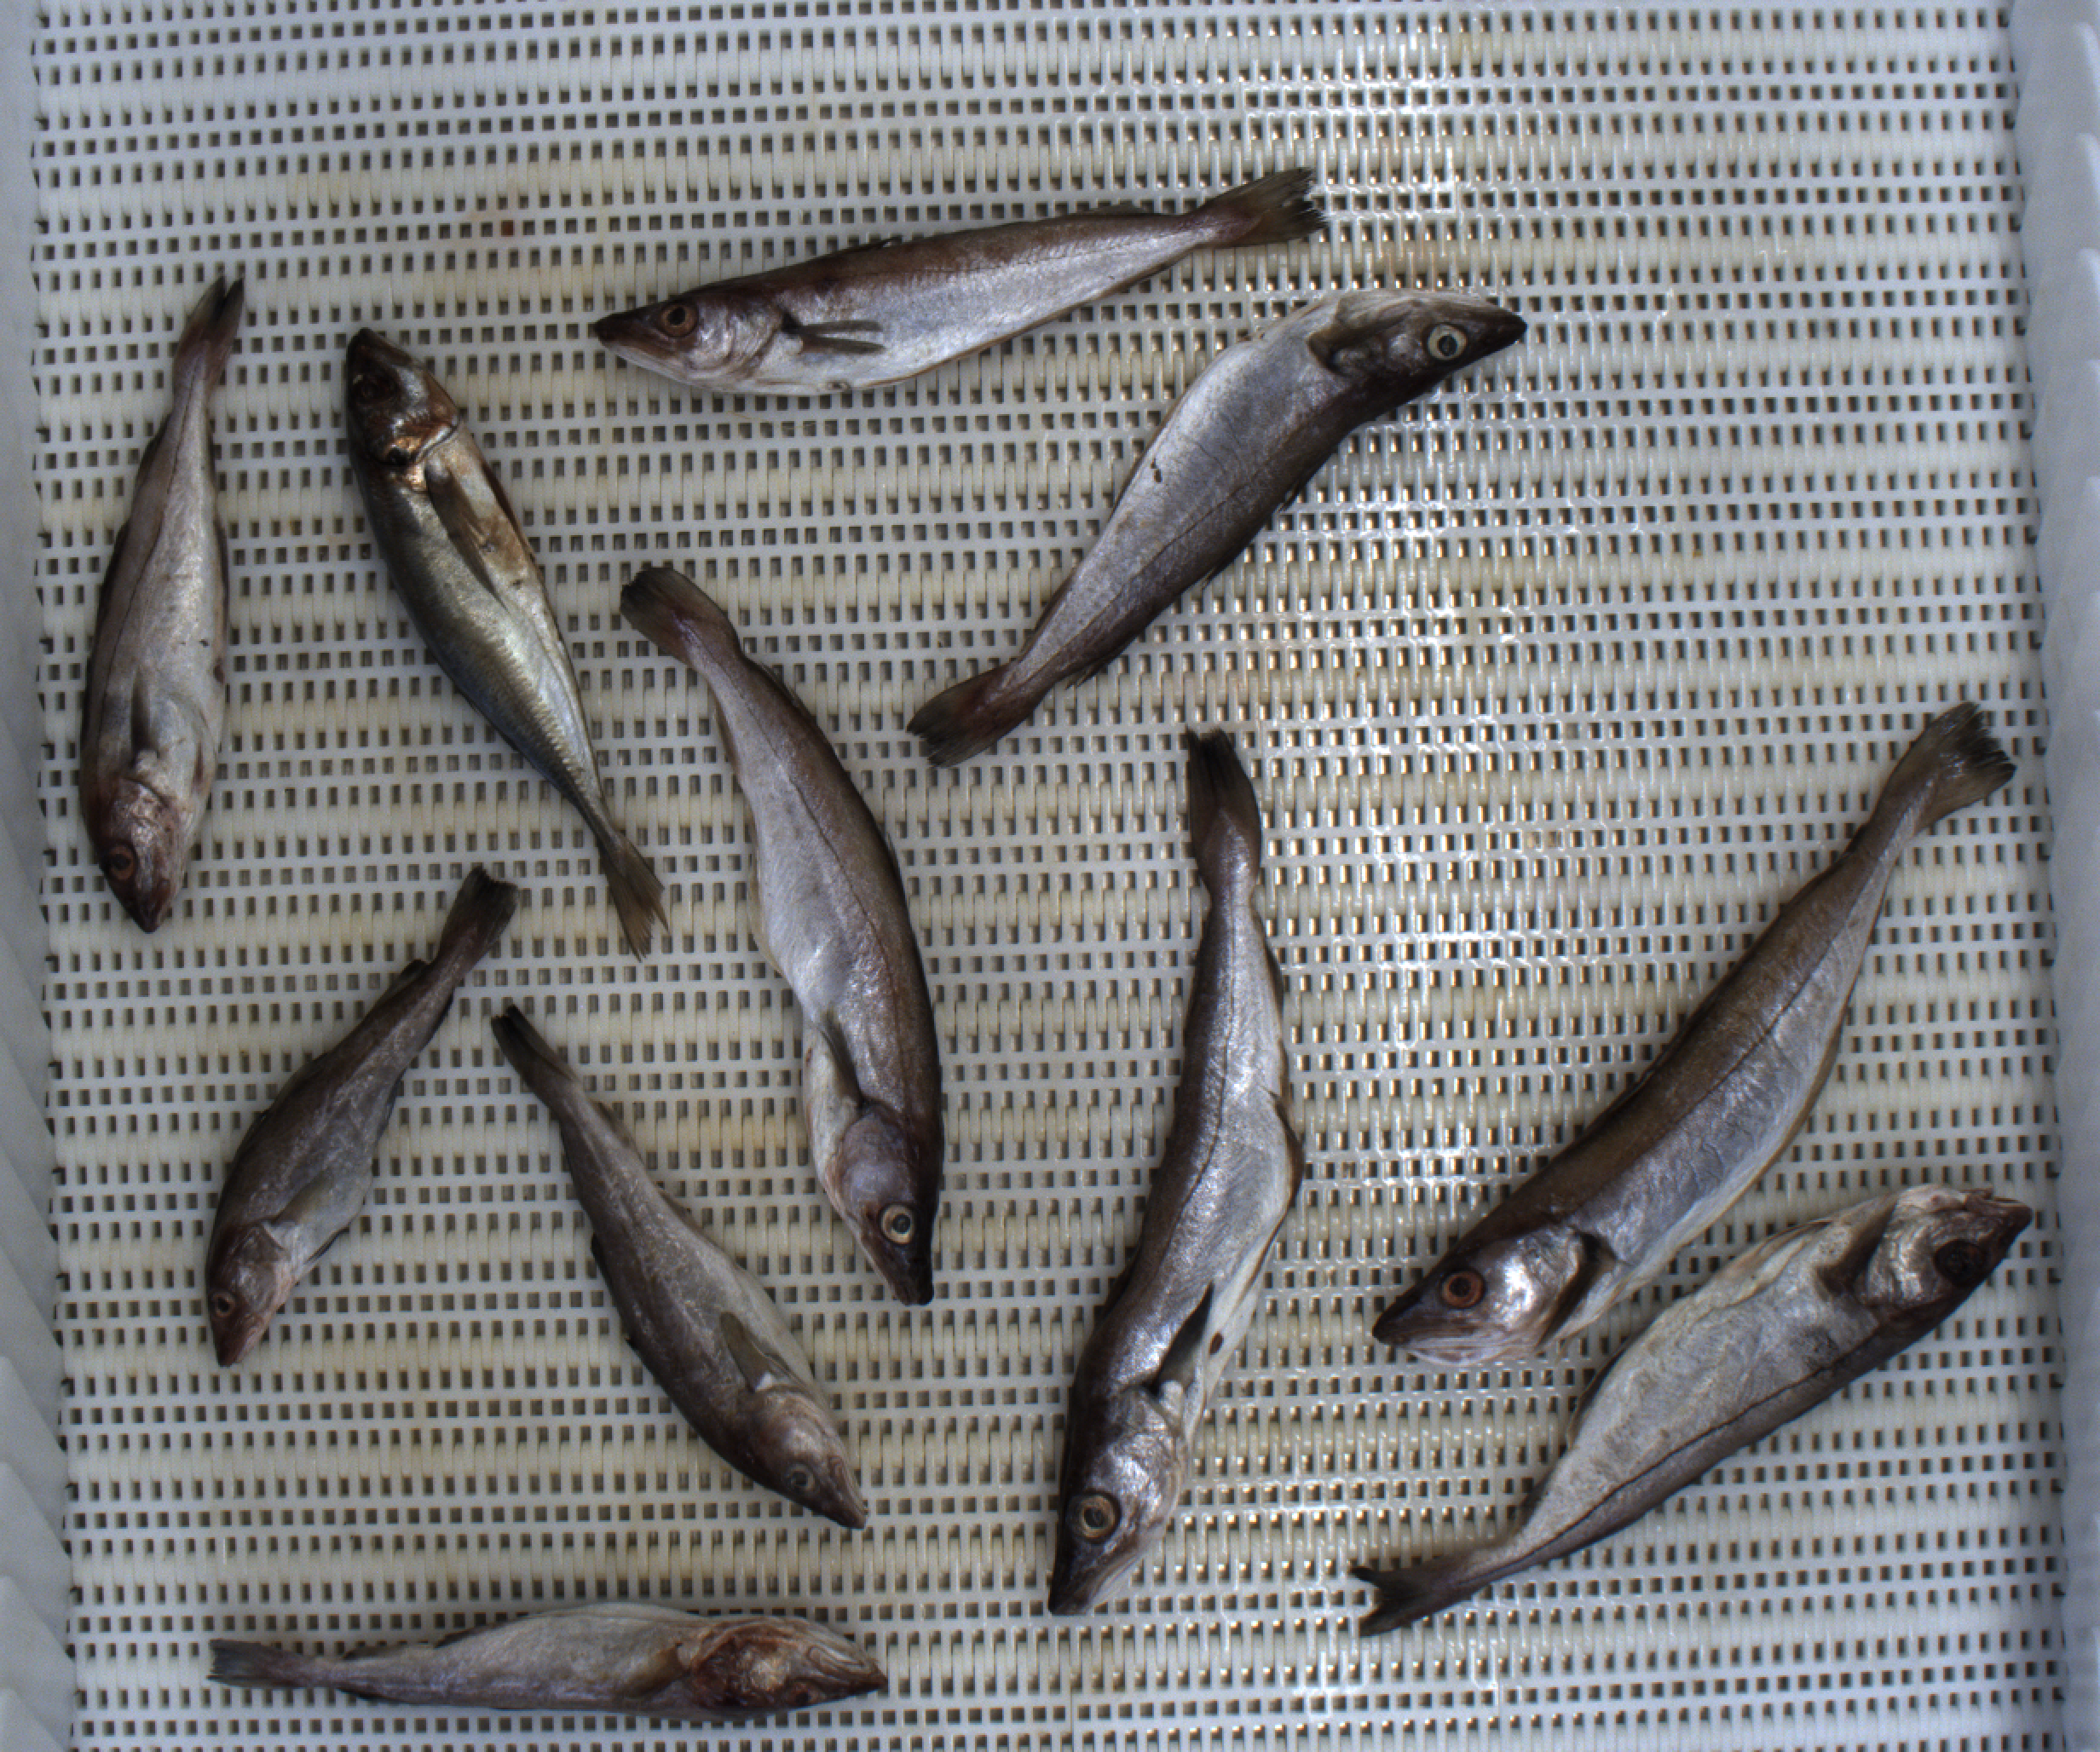
Total fish: 11
Cod: 3
Haddock: 2
Whiting: 5
Hake: 0
Horse mackerel: 1
Saithe: 0
Other: 0